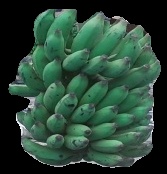
Variety: elakki-bale
Grade: grade3